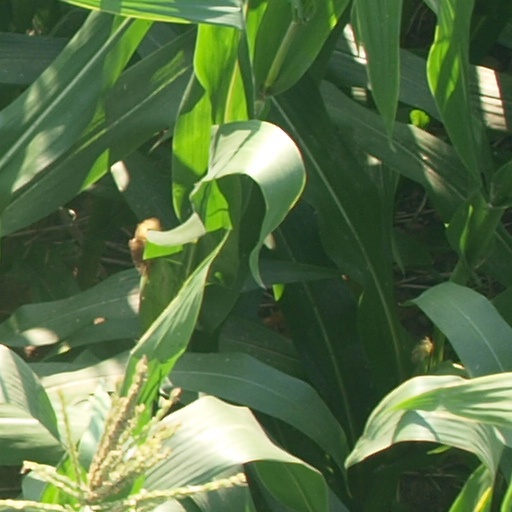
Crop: maize; corn